Automatic train control

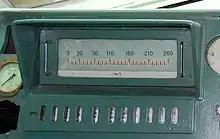
Speedometer in a 0 series driver's cab, showing the ATC cab lights on top of the speed indicators

A major weak point of ATC-2 is that the system cannot provide different instructions to trains with different brake performances due to the limit of bandwidth and modulation technique. The trains with better brake performances may be asked to decelerate too early, and hence wastes the better efficiency and high performance of new trains while old trains are not retired yet.